KROE

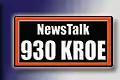
Former logo

In 1983, KROE stopped playing vinyl records on air and moved to a reel to reel medium. In the 1980s, popular programs included ""Polka Party"", featuring polka music and stories delivered in Polish. Another popular program was the "Make Believe Ballroom", with 1940s big band music. The Polka Party ended in the mid 1990s, and the Big Band show moved to KWYO in 1998. The music on KROE was switched to a Westwood One satellite-delivered country music format in the 1990s.